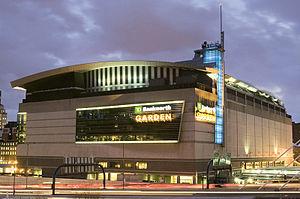
Il est le nouveau domicile des Bruins de la LNH et des Celtics de la NBA à Boston. Le toit de cet amphithéâtre de 19 600 sièges est composé de 10 fermes dont la portée atteint 90,83 mètres (298 pi) et la profondeur 9,14 mètres (30 pi). Ces fermes ont été préassemblées en usine avant d’être expédiées en pièces détachées pour le montage au chantier. Environ 12 000 composantes d’acier préfabriquées ont été nécessaires afin d’ériger la charpente métallique de ce projet de 7 258 tonnes métriques (8 000 tonnes courtes). Les deux niveaux inférieurs situés au-dessus d’une station de métro ont totalisé 2 268 tonnes métriques (2 500 tonnes courtes) d’acier. Ces travaux qui ont précédé l’achèvement de la dalle de béton du niveau de la patinoire ont été réalisés en quatre mois. Les travaux de montage au-dessus du niveau de la patinoire se sont échelonnés sur une période de sept mois, permettant de procéder à l’ouverture de l’amphithéâtre à la date prévue. Le projet a été réalisé par l’usine Canam Canada de Saint-Gédéon au Québec.
Les Celtics de Boston est une franchise de basket-ball de la NBA basée à Boston dans l'État du Massachusetts aux États-Unis. Fondé le 6 juin 1946, le club évolue trois saisons dans la Basketball Association of America qui devient en 1949 la National Basketball Association. Les Celtics de Boston sont la plus ancienne franchise de NBA, qui de plus n'a changé ni de nom, ni de localisation depuis sa création.